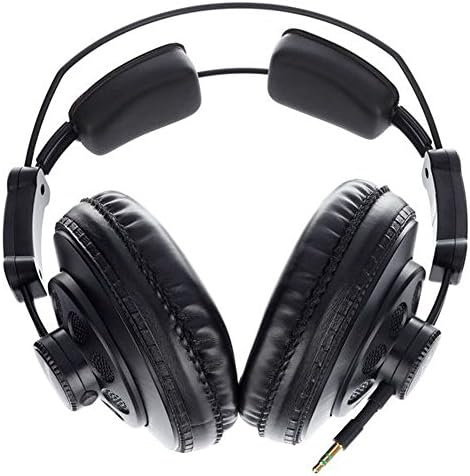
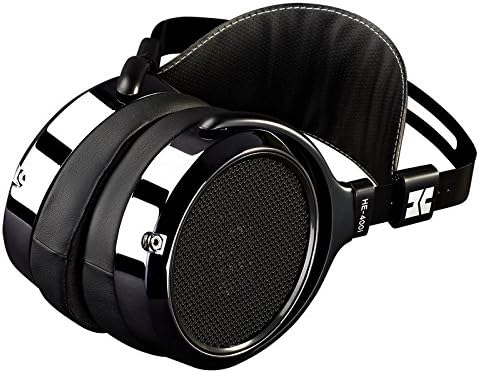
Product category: headphones
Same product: no